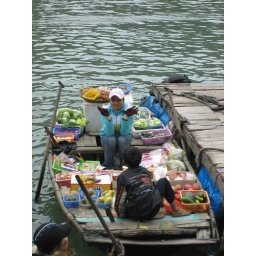
Children on a market boat in Halong Bay